Christopher Lee

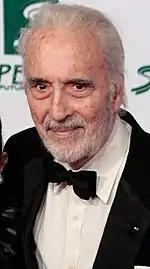
Lee in 2009

Sir Christopher Frank Carandini Lee (27 May 1922 – 7 June 2015) was an English actor and singer. In a career spanning more than sixty years, Lee became known as an actor with a deep and commanding voice who often portrayed villains in horror and franchise films. Lee was knighted for services to drama and charity in 2009, received the BAFTA Fellowship in 2011 and received the BFI Fellowship in 2013.